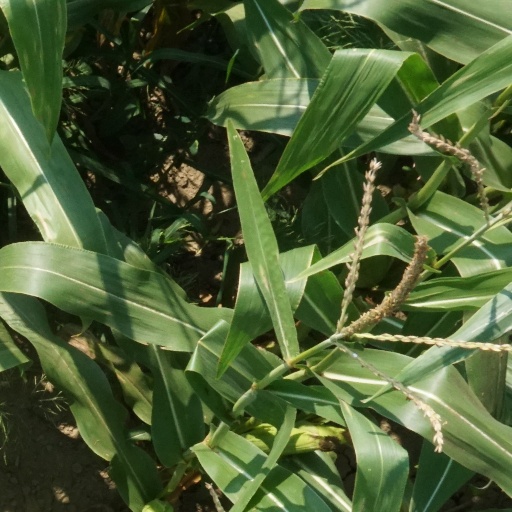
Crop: maize; corn